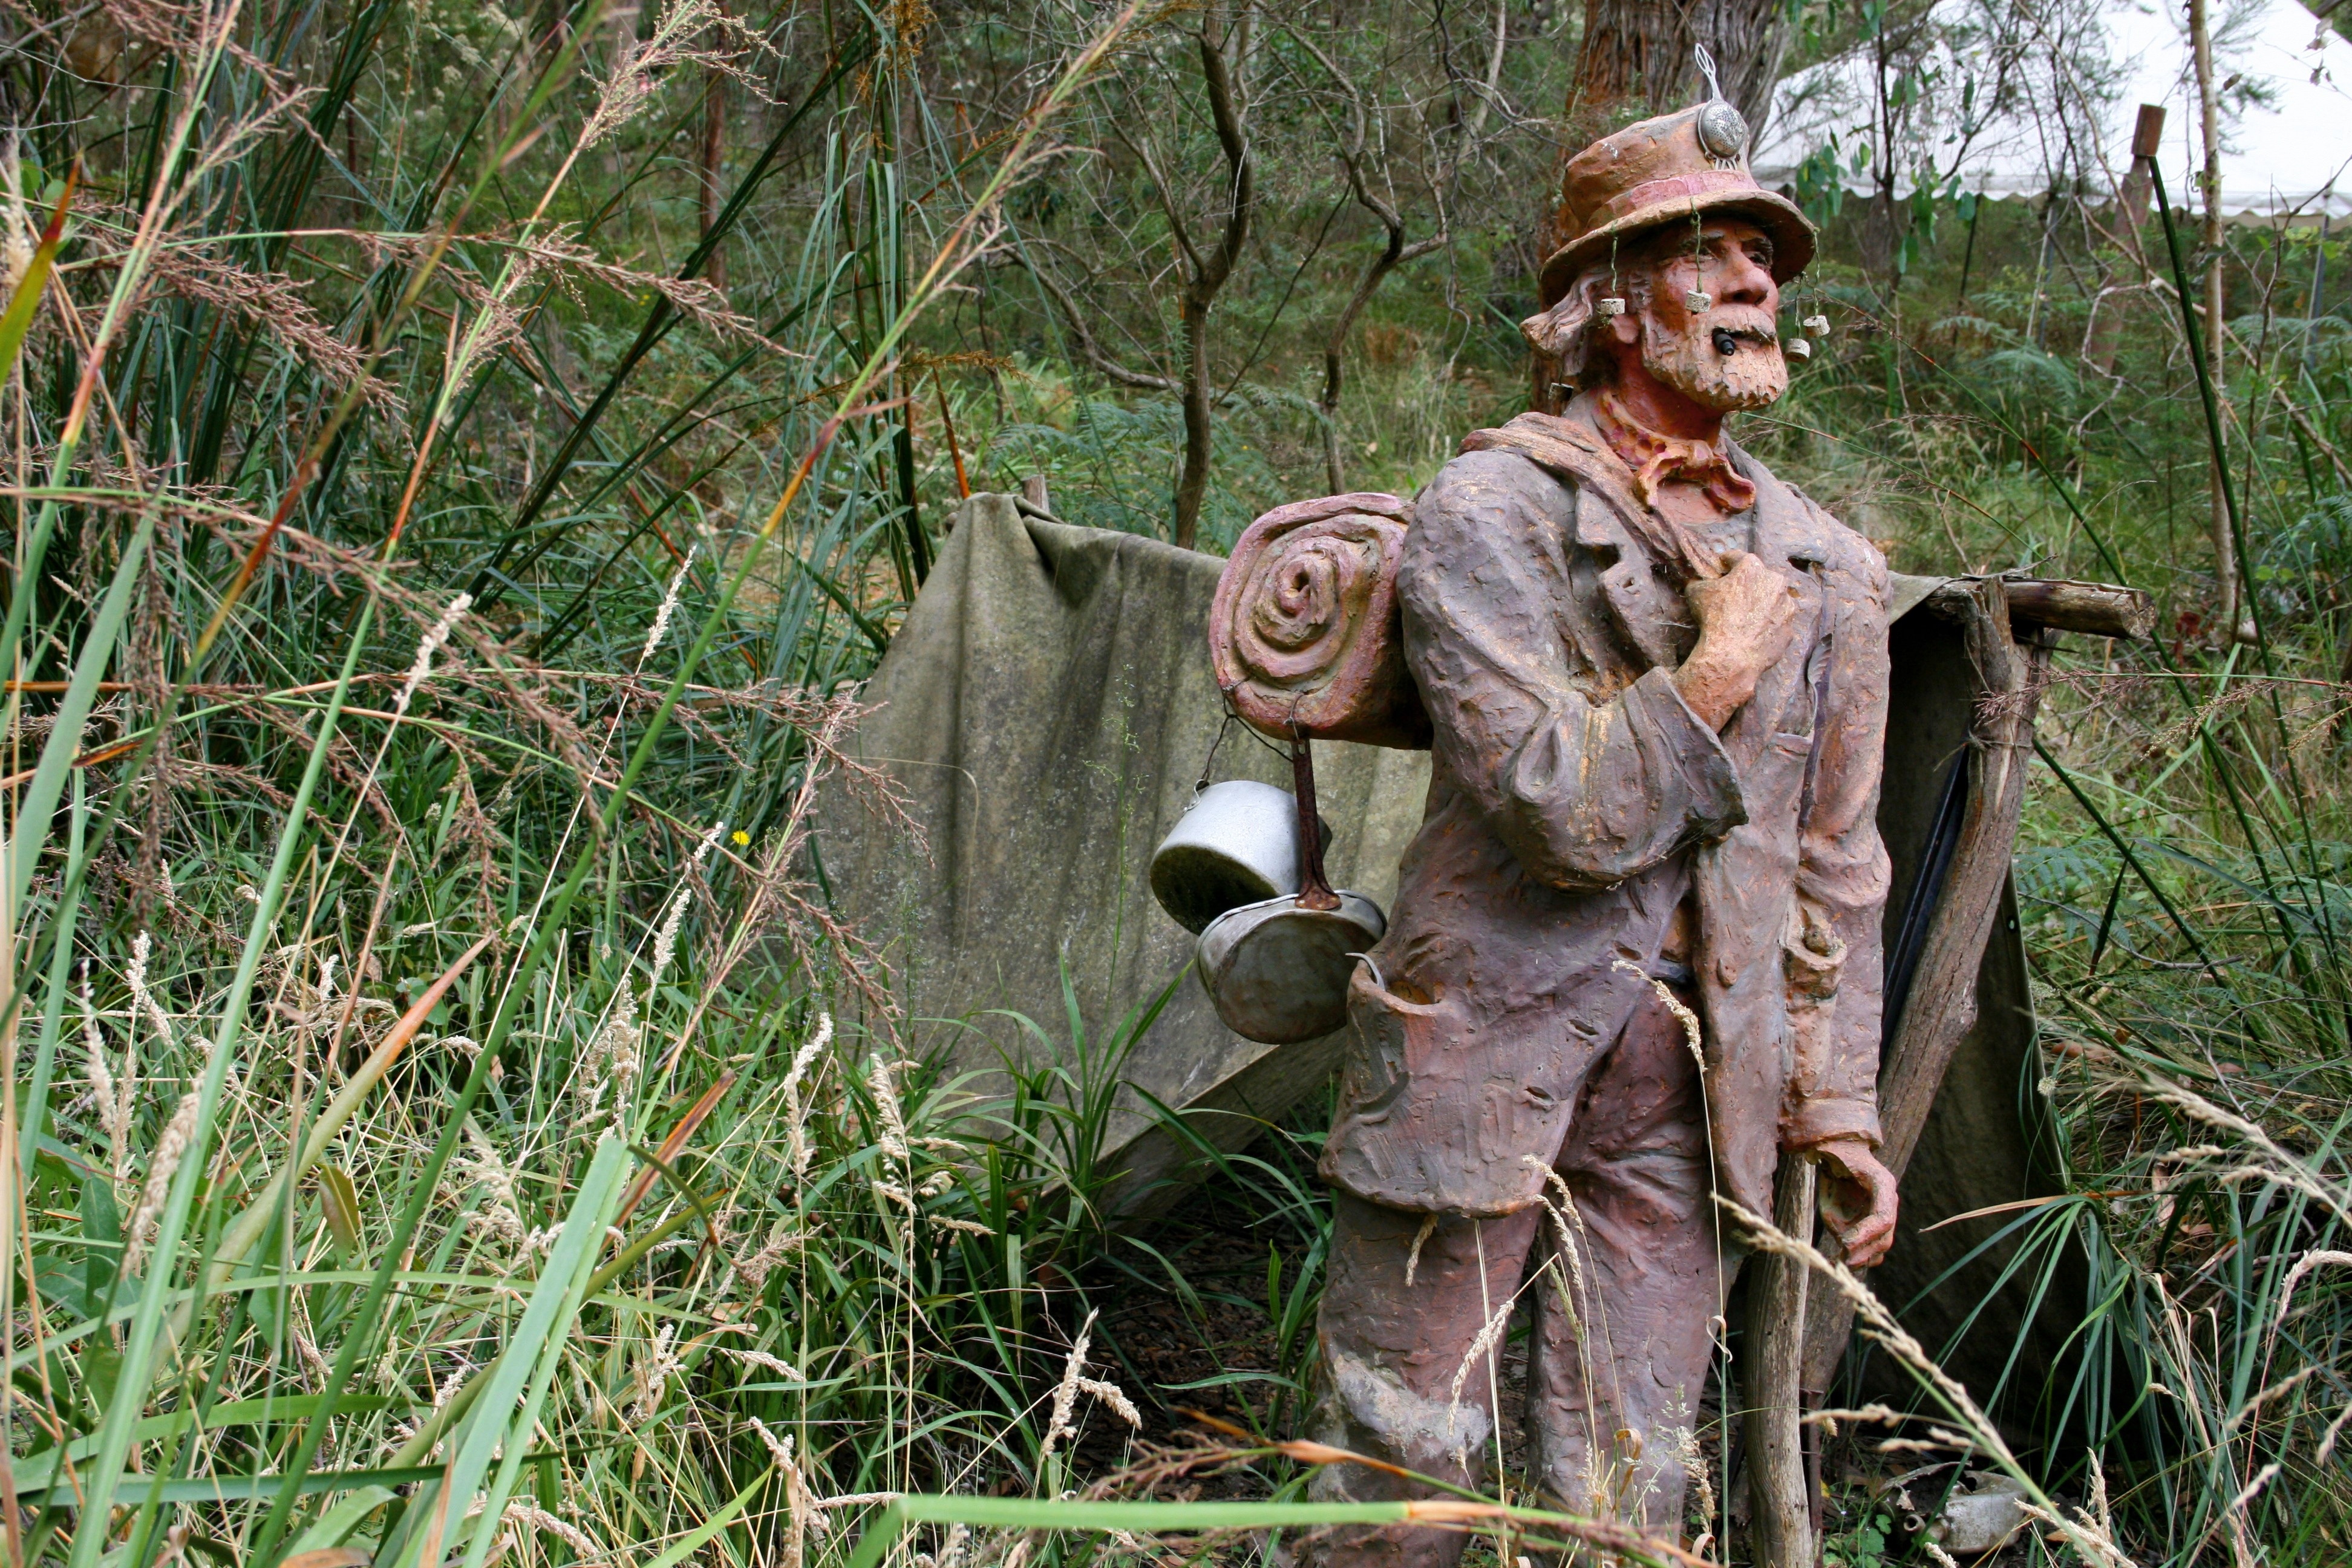
forest, statue, soldier, jungle, woodland, habitat, bushman, natural environment, swagman